Kumandins

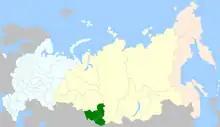
Primarily region of the Kumandins in Siberia.

The Kumandins (natively, Kumandy, Kuvandy(g)) are a Turkic Indigenous people of Siberia. They reside mainly in the Altai Krai and Altai Republic of the Russian Federation. They speak the Northern Altai Kumandin language.